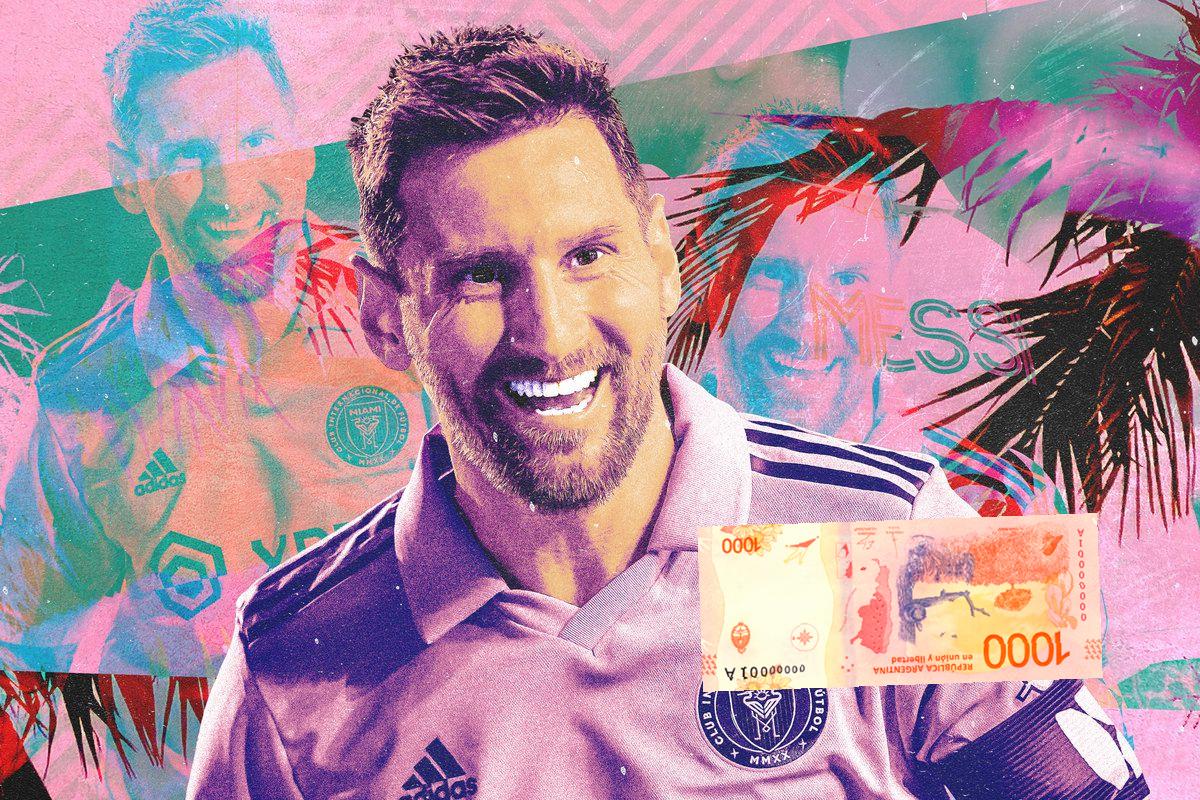
Denominación: 1000